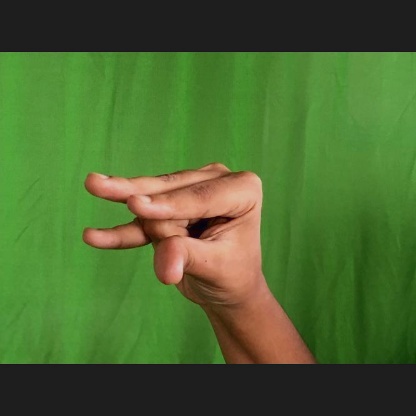
Mudra: Kangulam